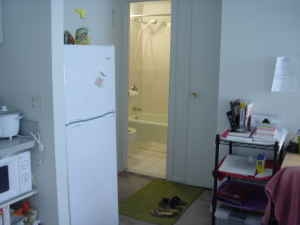
Room type: bathroom